Hayward Fault Zone

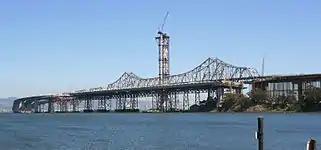
Eastern span and replacement construction

The 1989 Loma Prieta earthquake caused a failure of a single section of the upper deck of the eastern span of the San Francisco–Oakland Bay Bridge, which closed the bridge for 30 days. A replacement of the eastern span was completed in August 2013. Engineers and much of the public had long recognized that a strong earthquake centered close to the bridge on either the Hayward or San Andreas faults could cause a complete collapse of the eastern span.